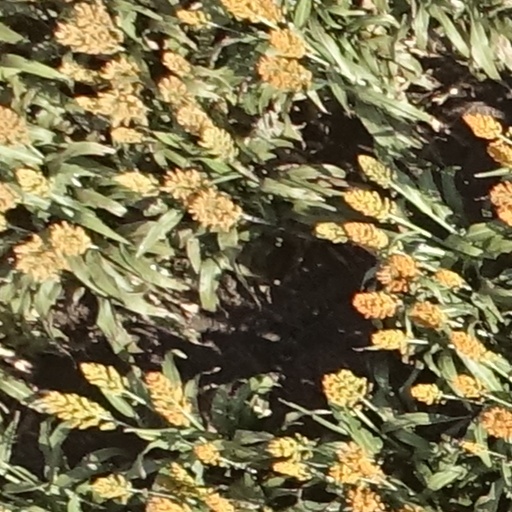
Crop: sorghum